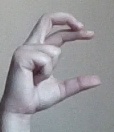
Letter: thal